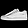
Label: Sneaker